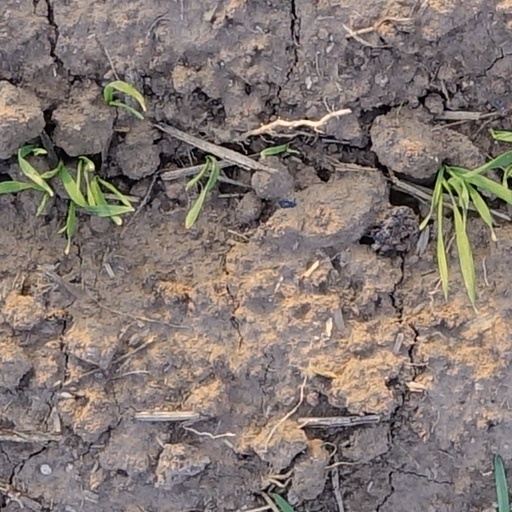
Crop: wheat